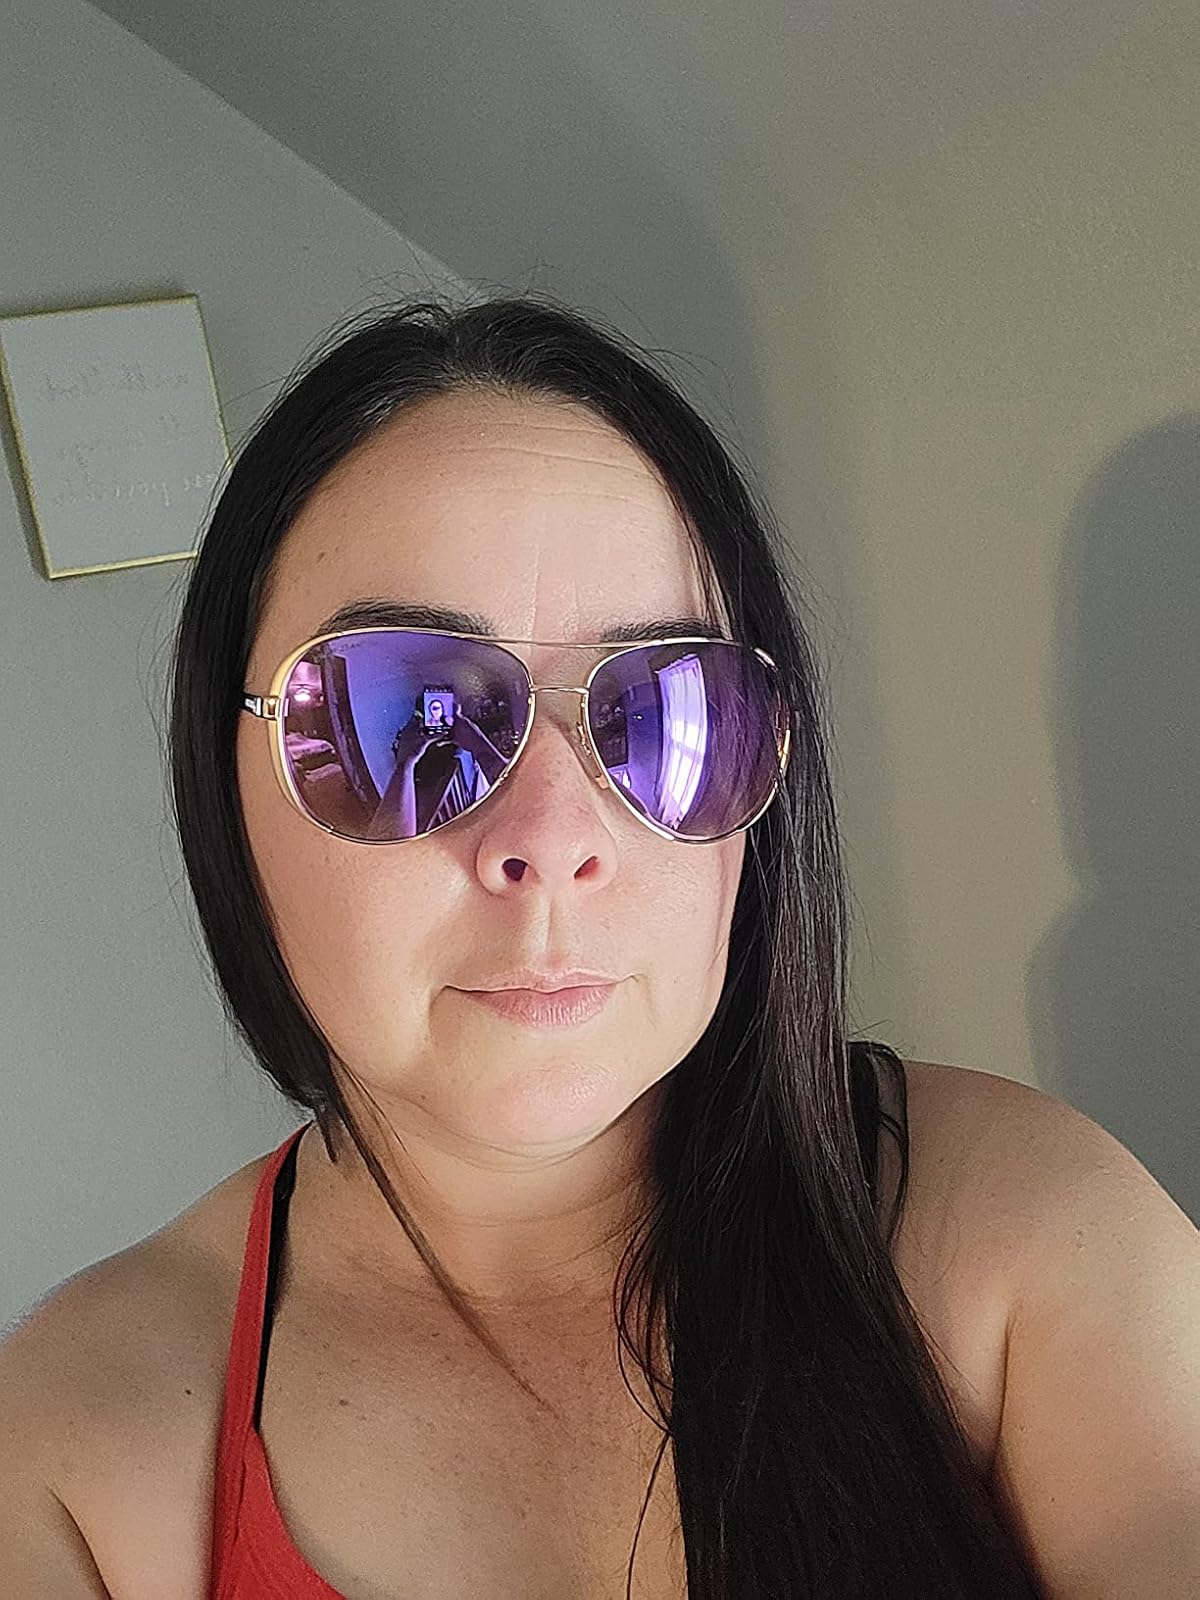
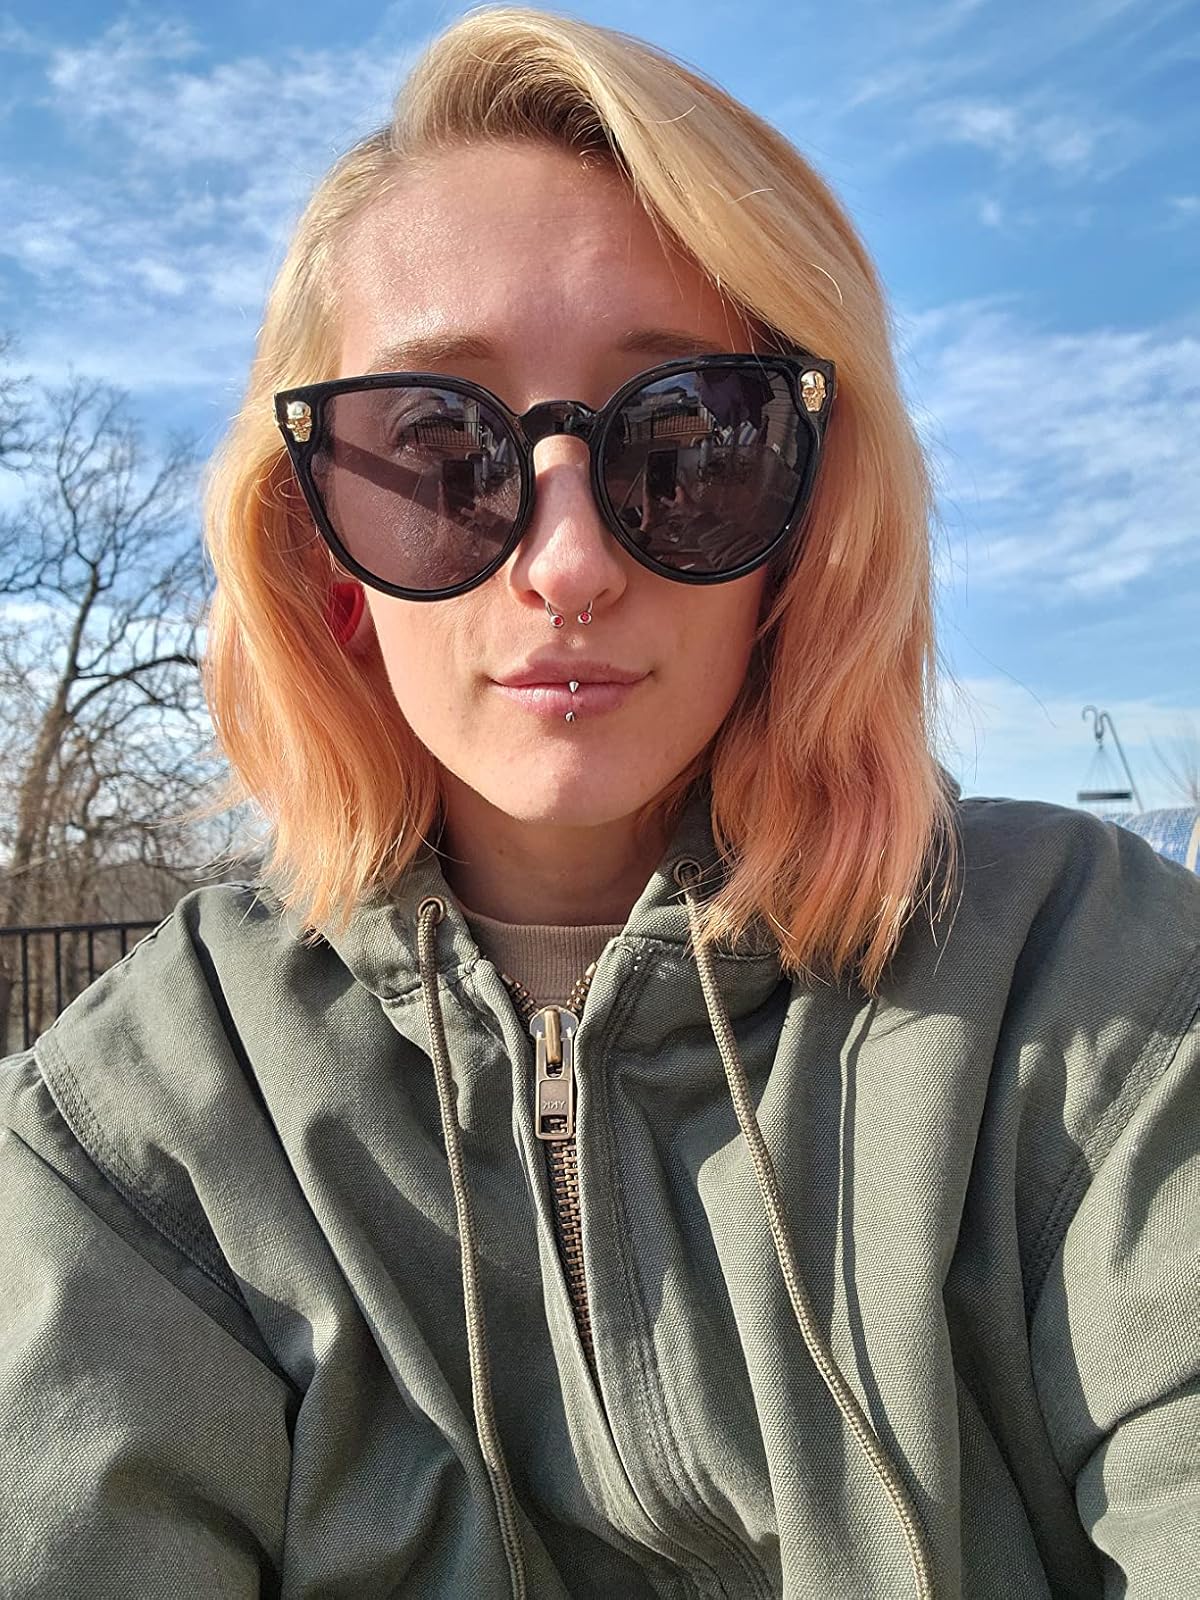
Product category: accessories_sunglasses
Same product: no